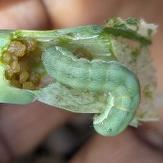
Crop: Onion
Condition: caterpillar-p